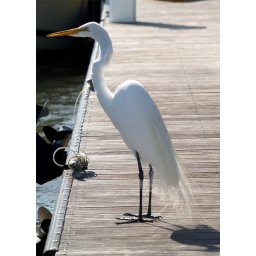
Feathered visitors to the boat docks near Fort Myers.  Bright white plumage! - Olympus E500 Digital Camera, March 2009